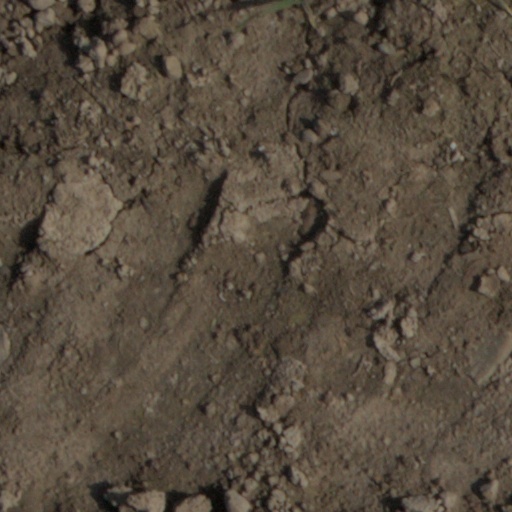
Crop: wheat